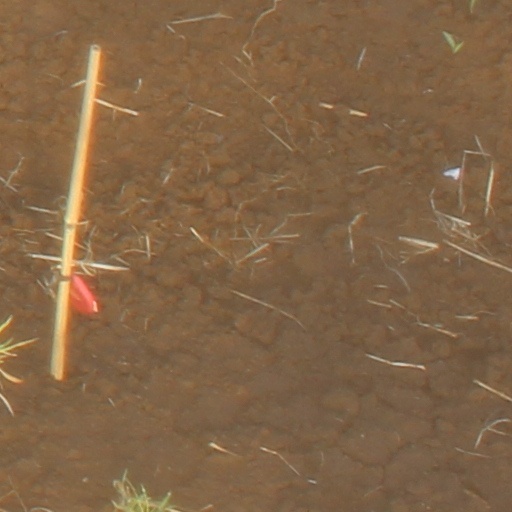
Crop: wheat